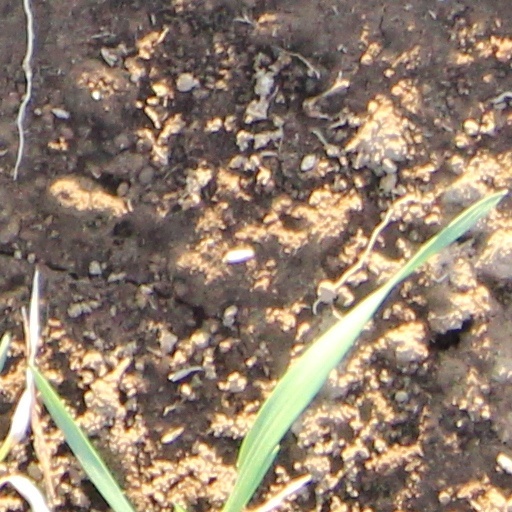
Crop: wheat